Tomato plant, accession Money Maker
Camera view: vertical (180 deg); turntable rotation: 120 degrees
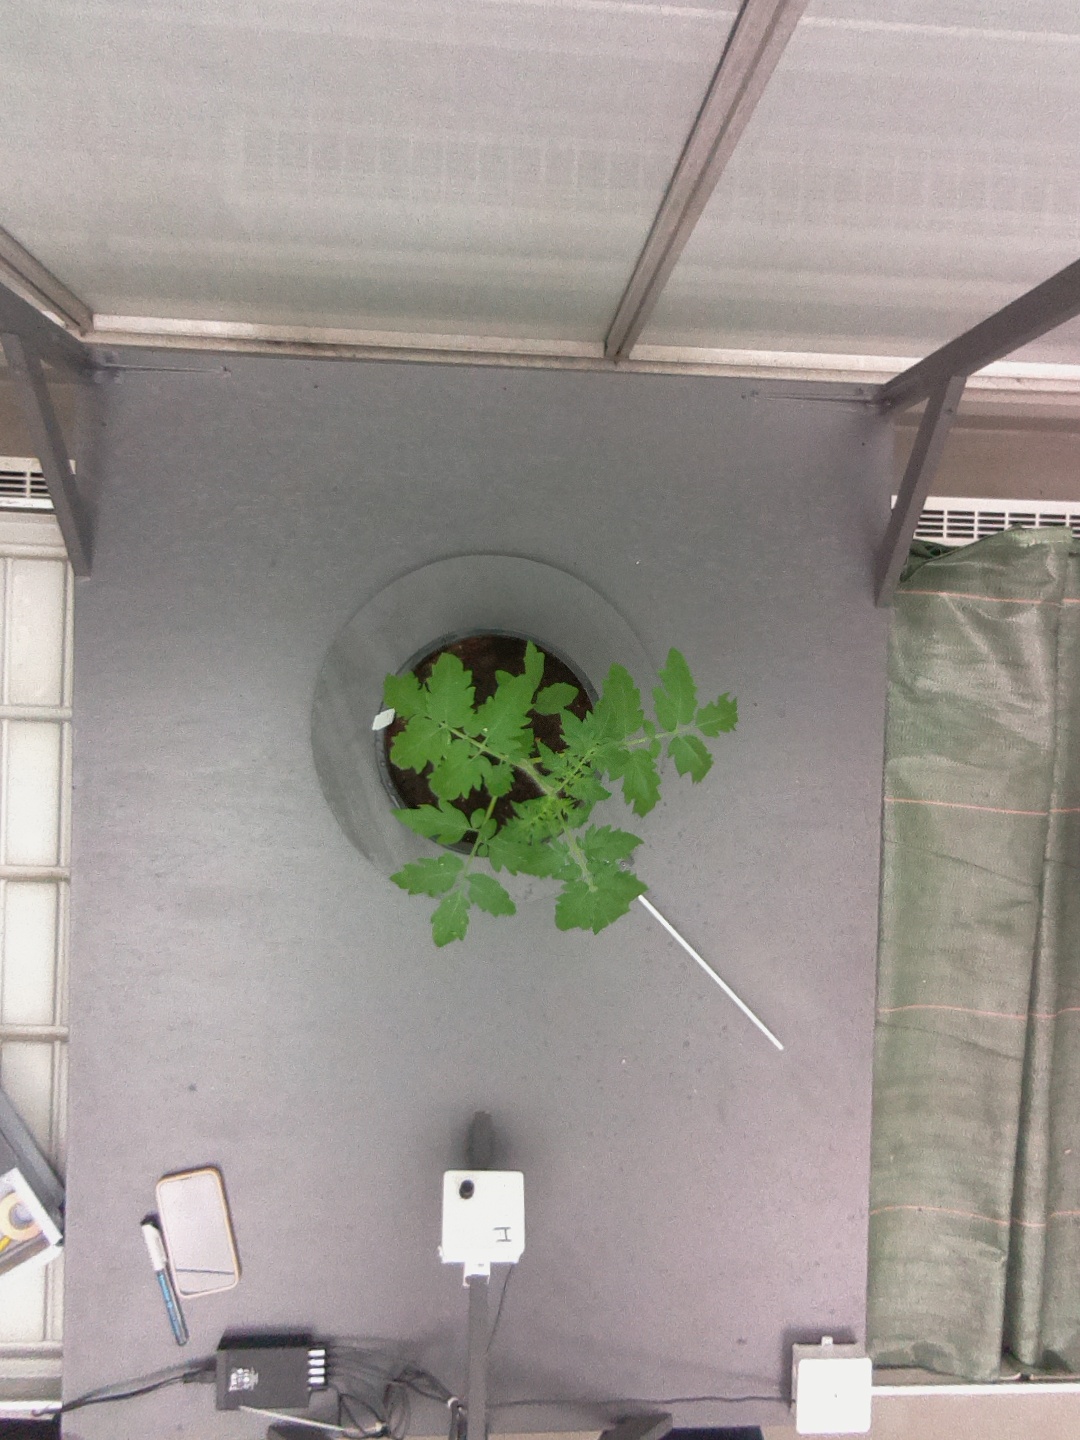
BBCH growth stage 13: 6 of true leaves visible